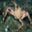
Label: cra